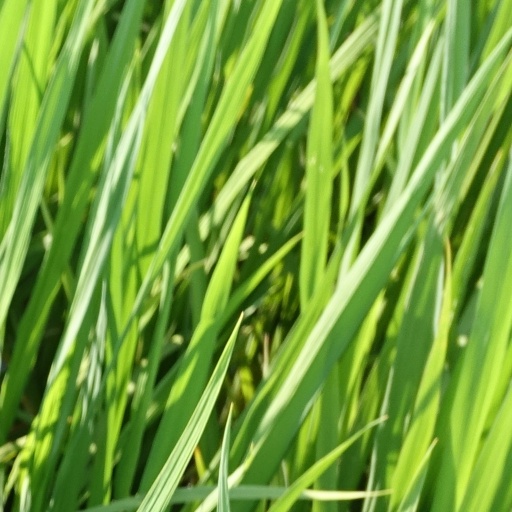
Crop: rice